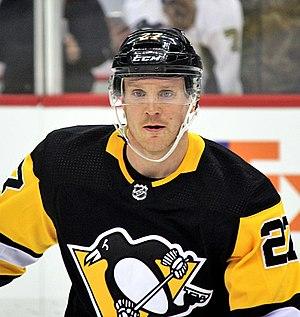
Kevin Czuczman est un joueur professionnel canadien de hockey sur glace. Il évolue au poste de défenseur.